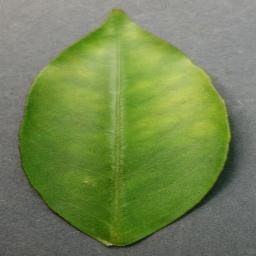
Label: Orange___Haunglongbing_(Citrus_greening)